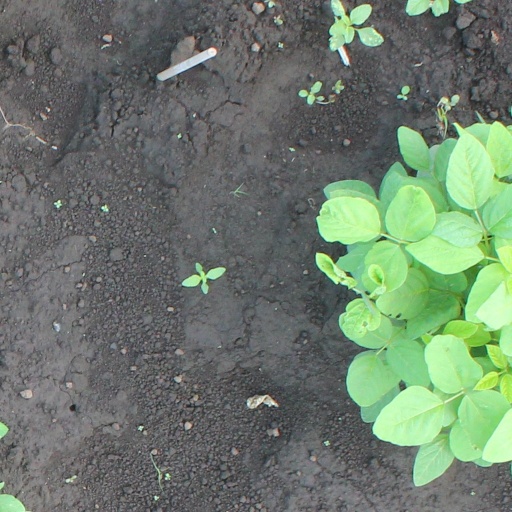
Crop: soybean